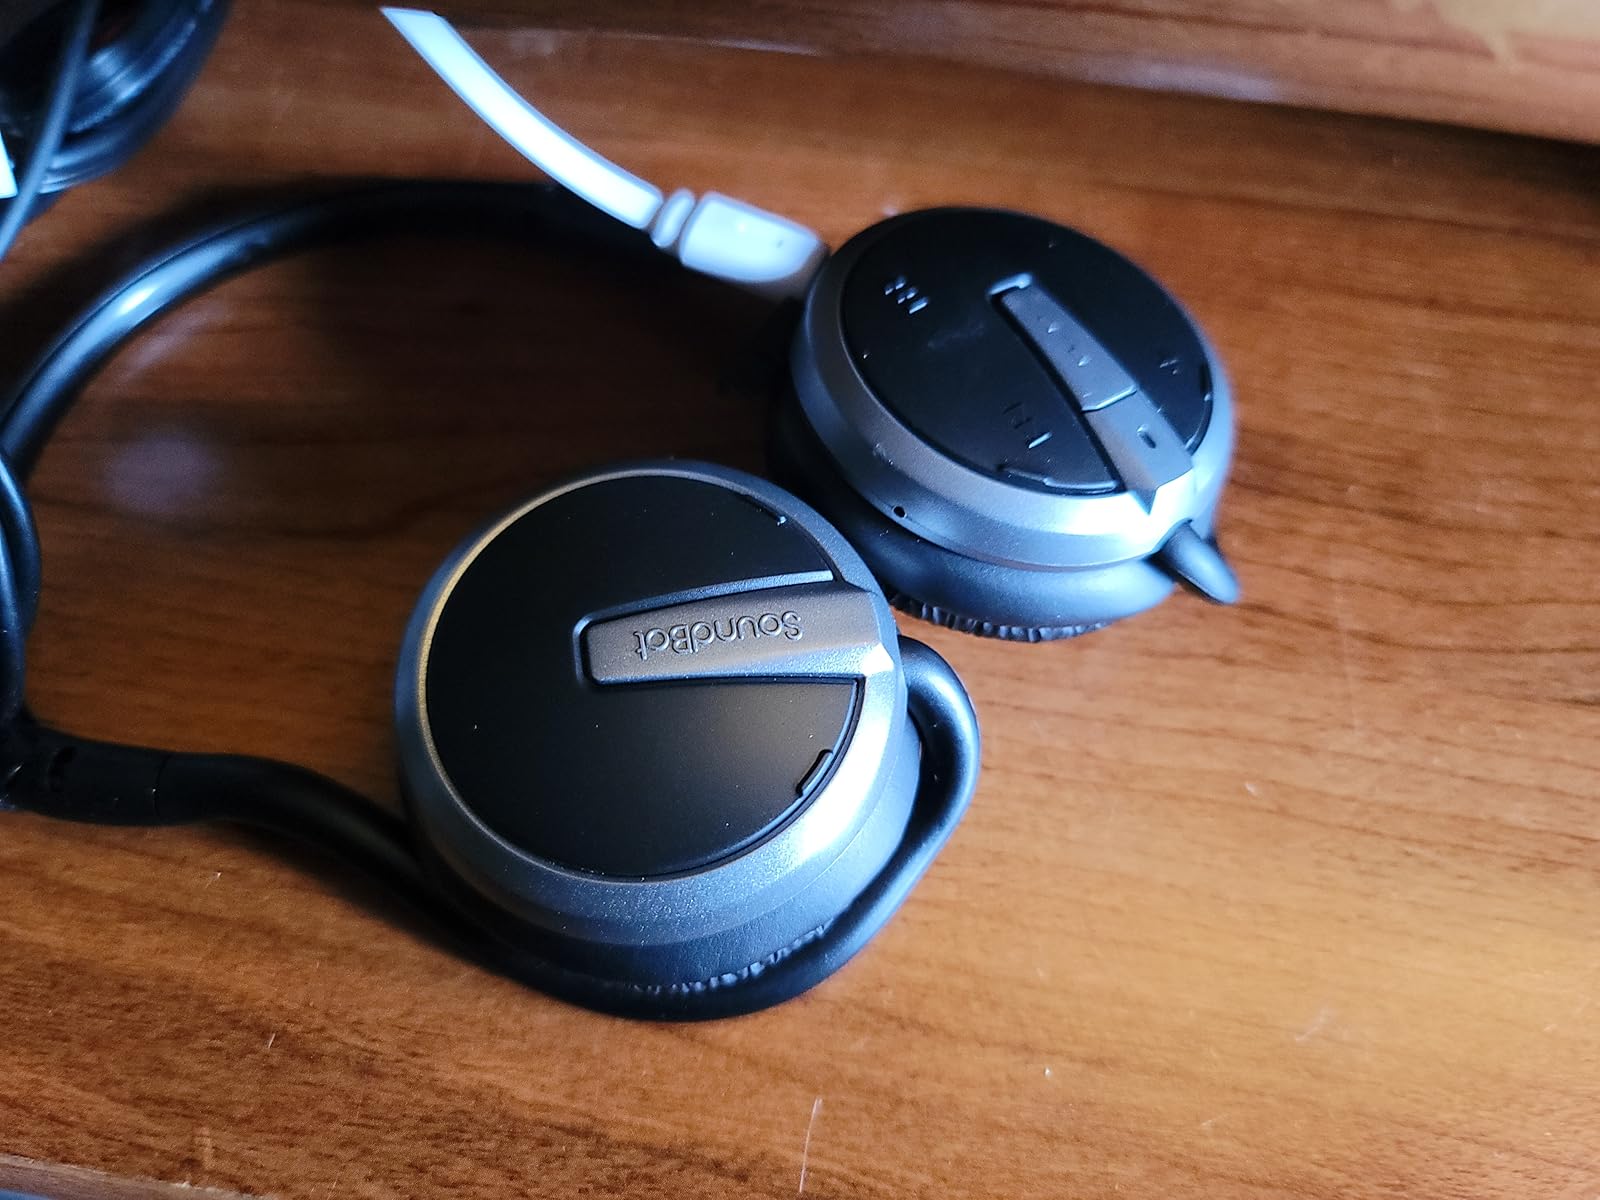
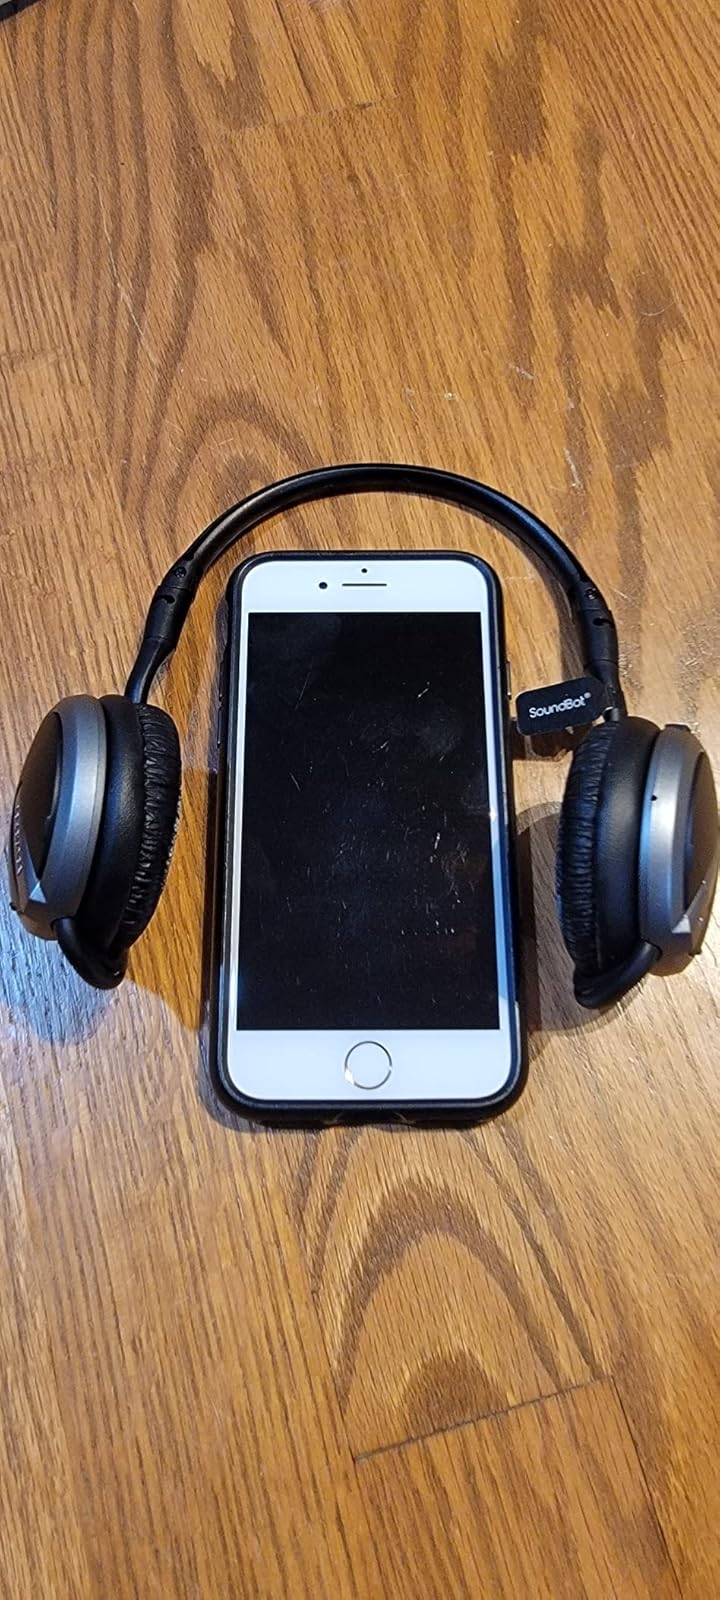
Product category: headphones
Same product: yes